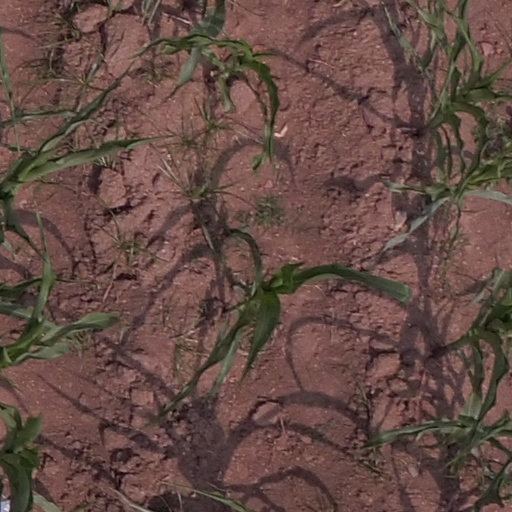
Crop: maize; corn